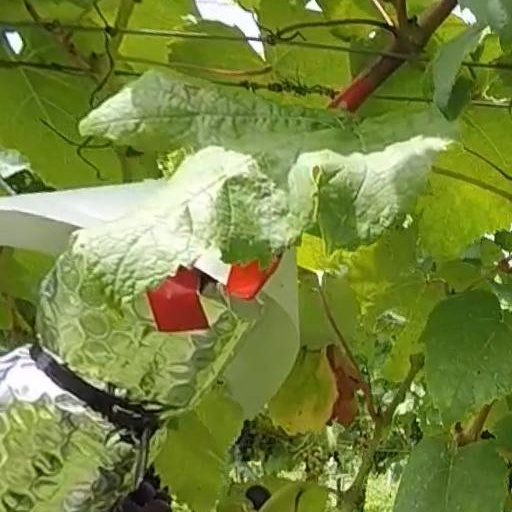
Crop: grape